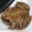
Label: frog